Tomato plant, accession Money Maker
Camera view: tilt-top (135 deg); turntable rotation: 210 degrees
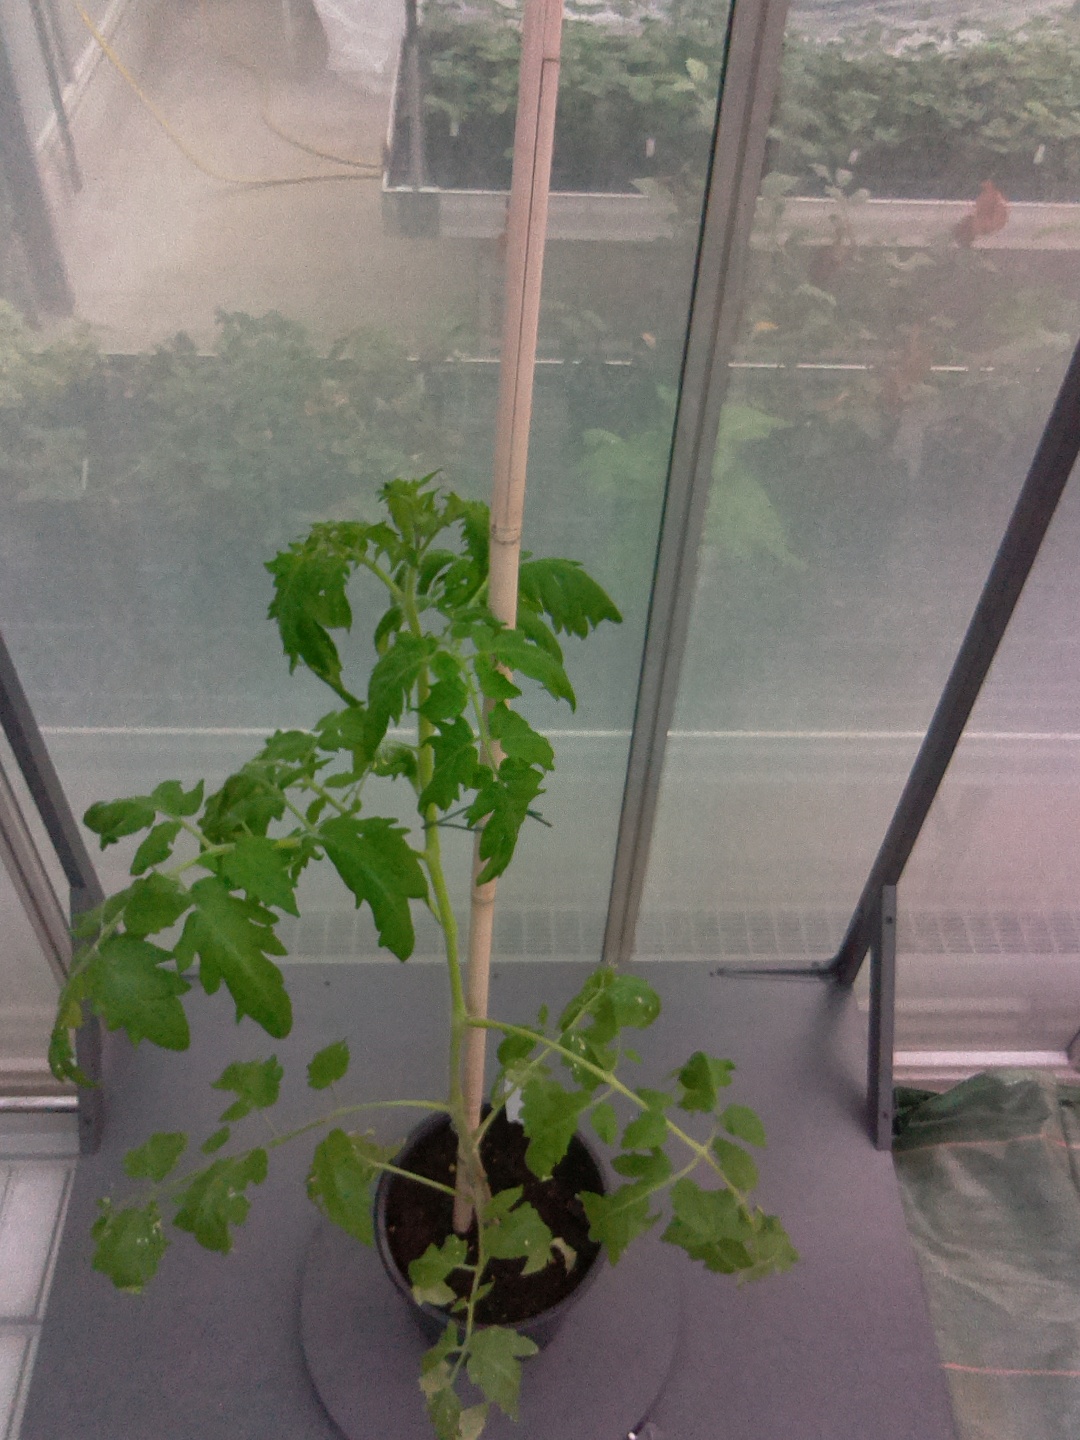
BBCH growth stage 60: First flowers open